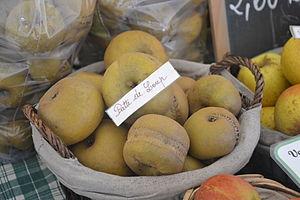
Pomme variété Patte de loup. Comme si un loup l'avait griffée.
Patte de loup aussi appelée « de loup », « Pocre de loup » est le nom d'une variété de pomme jadis cultivée dans l'arrondissement de Beaupréau dont elle serait originaire.